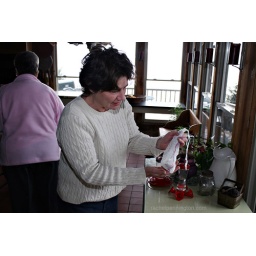
This is my stepmother Becky holding the tiny male Rufous in the bag while the Sargents get everything together.